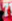
Number: 7